Dynabook Inc.

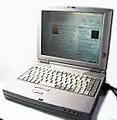
Toshiba Satellite 220CS (1997)

The 'dynabook' was a portable computer concept first introduced by Alan C. Kay in the 1960s and 1970s. Tetsuya Mizoguchi, an executive in Toshiba's mainframe computer division, read Kay's paper "Personal Dynamic Media" in the March 1977 "IEEE Computer"; and inspired by the concept of a computer that could be carried and used by anyone of any age, Mizoguchi became determined to develop such a computer. The Dynabook trademark was already owned by other companies in Japan and the United States: ASCII Corporation had acquired the rights in Japan, so Toshiba paid a fee to ASCII to use the name there. The trademark rights in Britain, France, and West Germany were also able to be acquired.